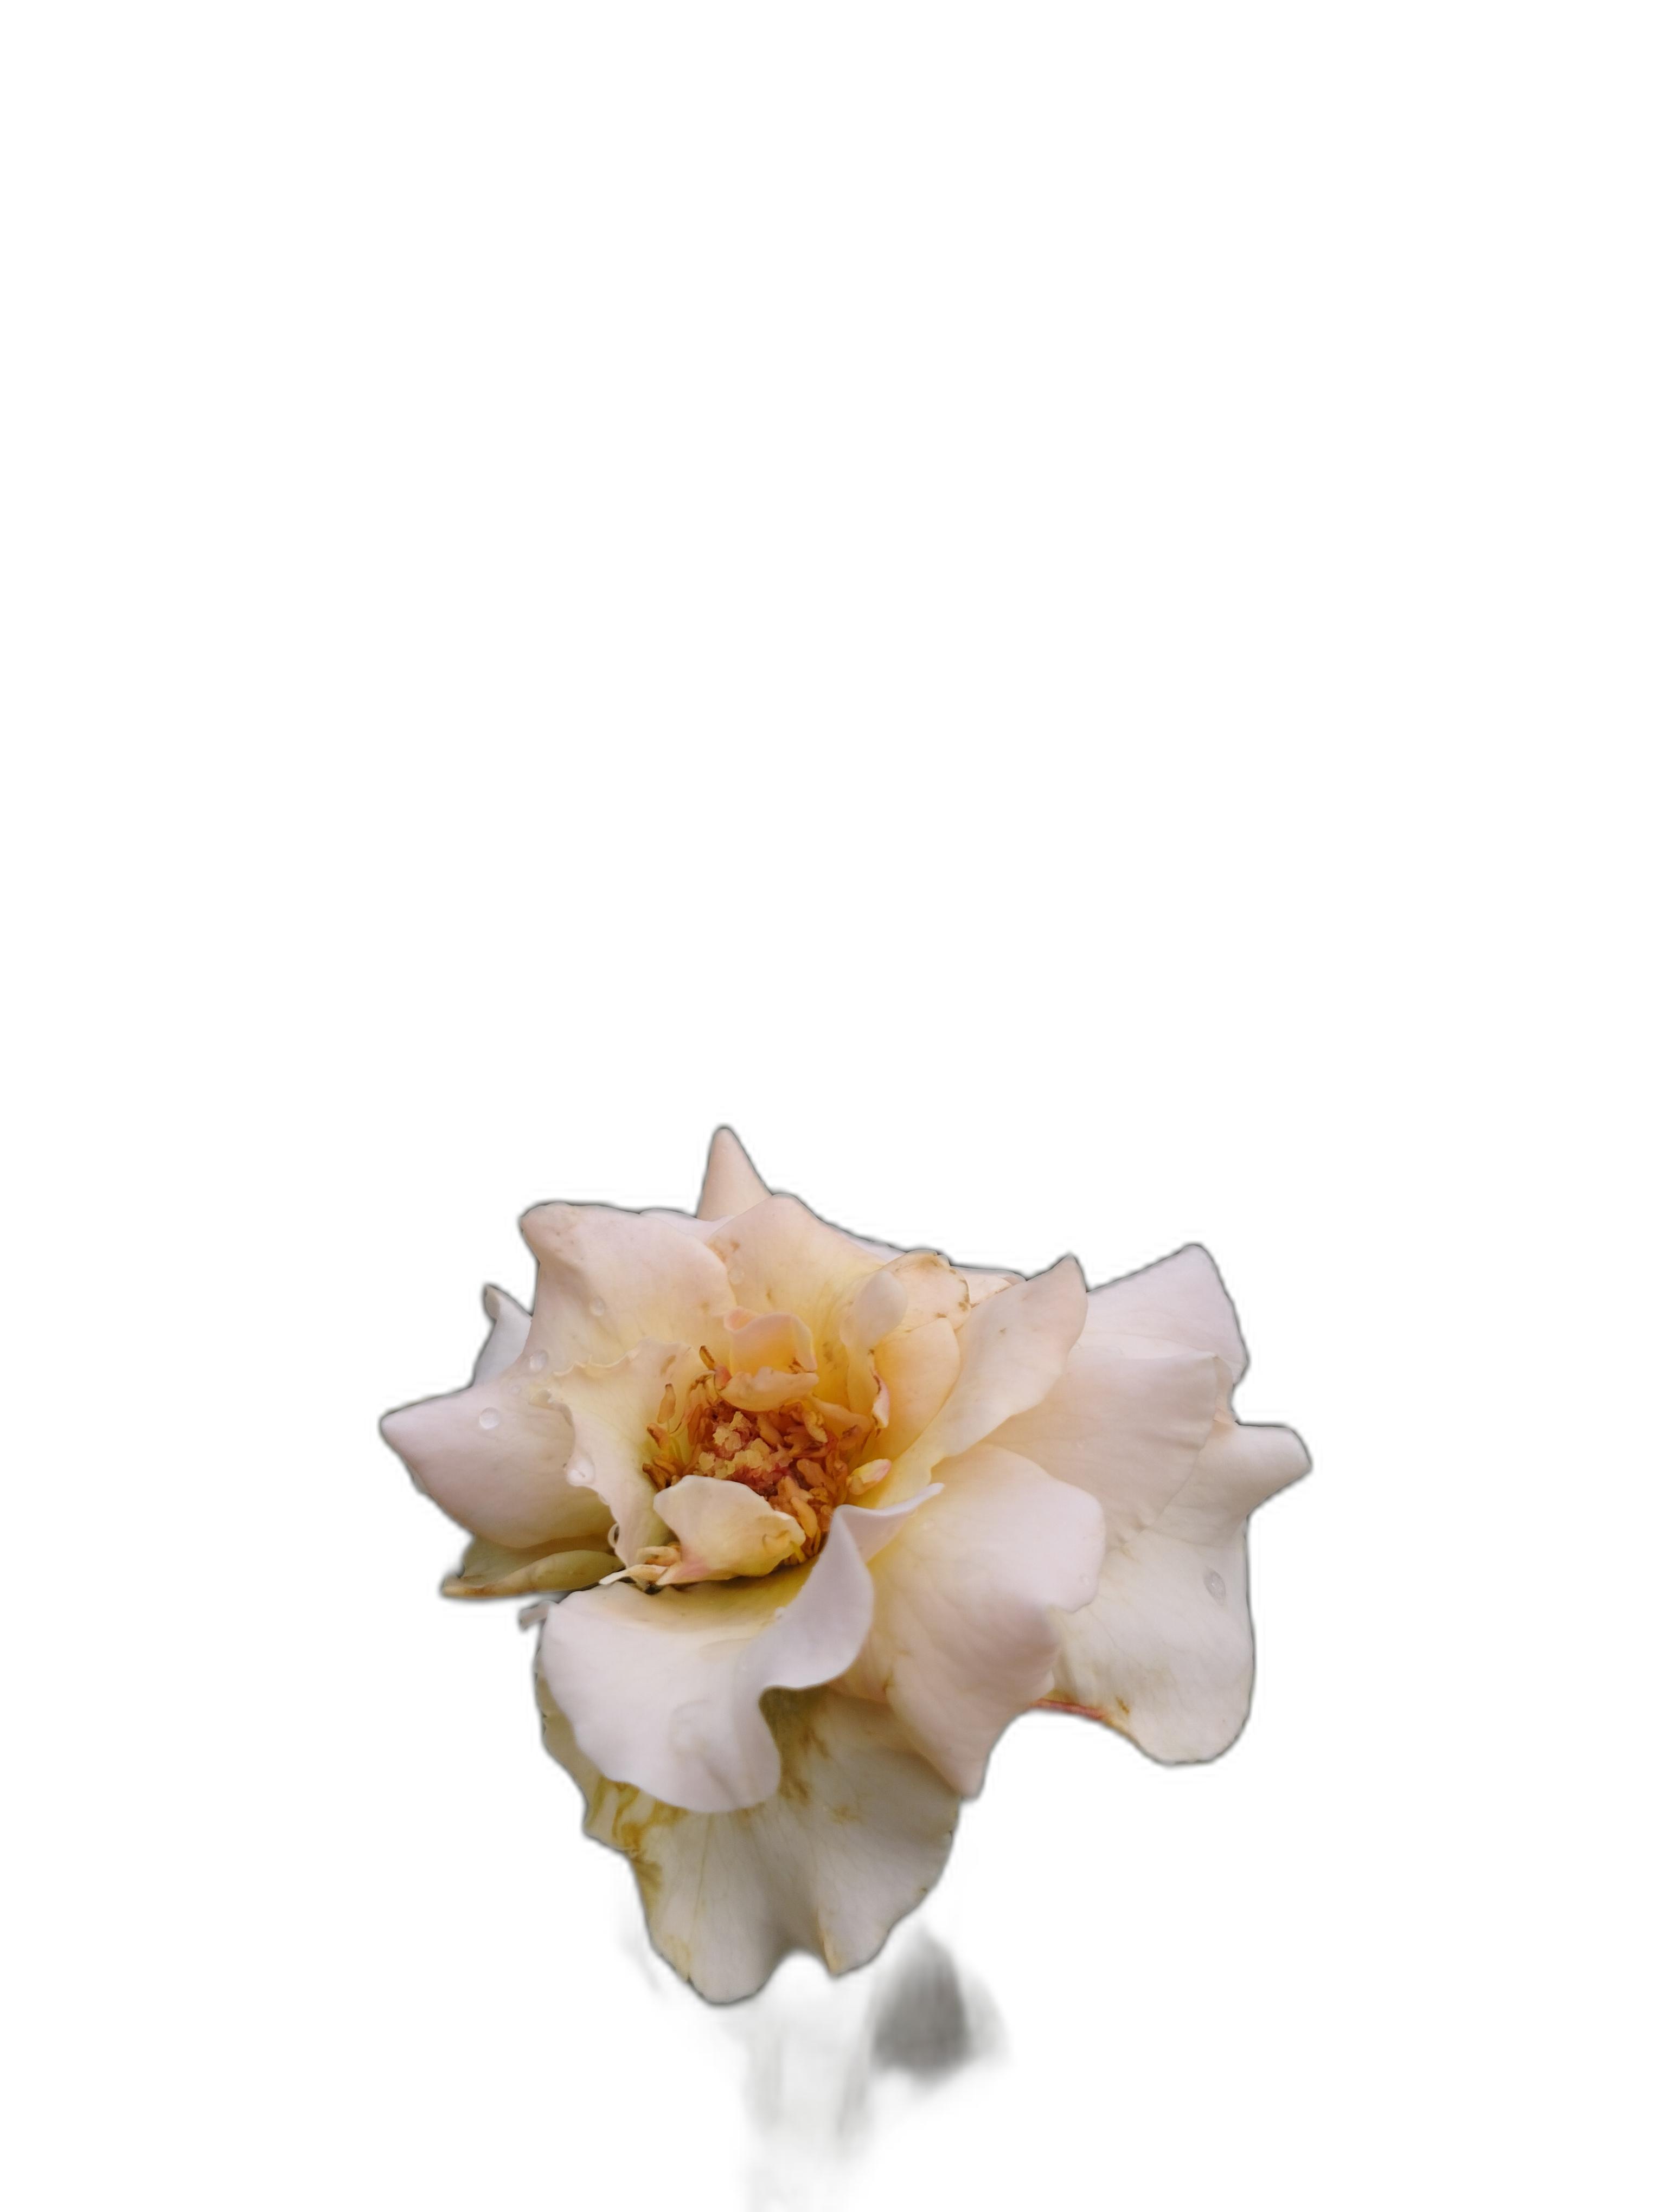
Label: Rose